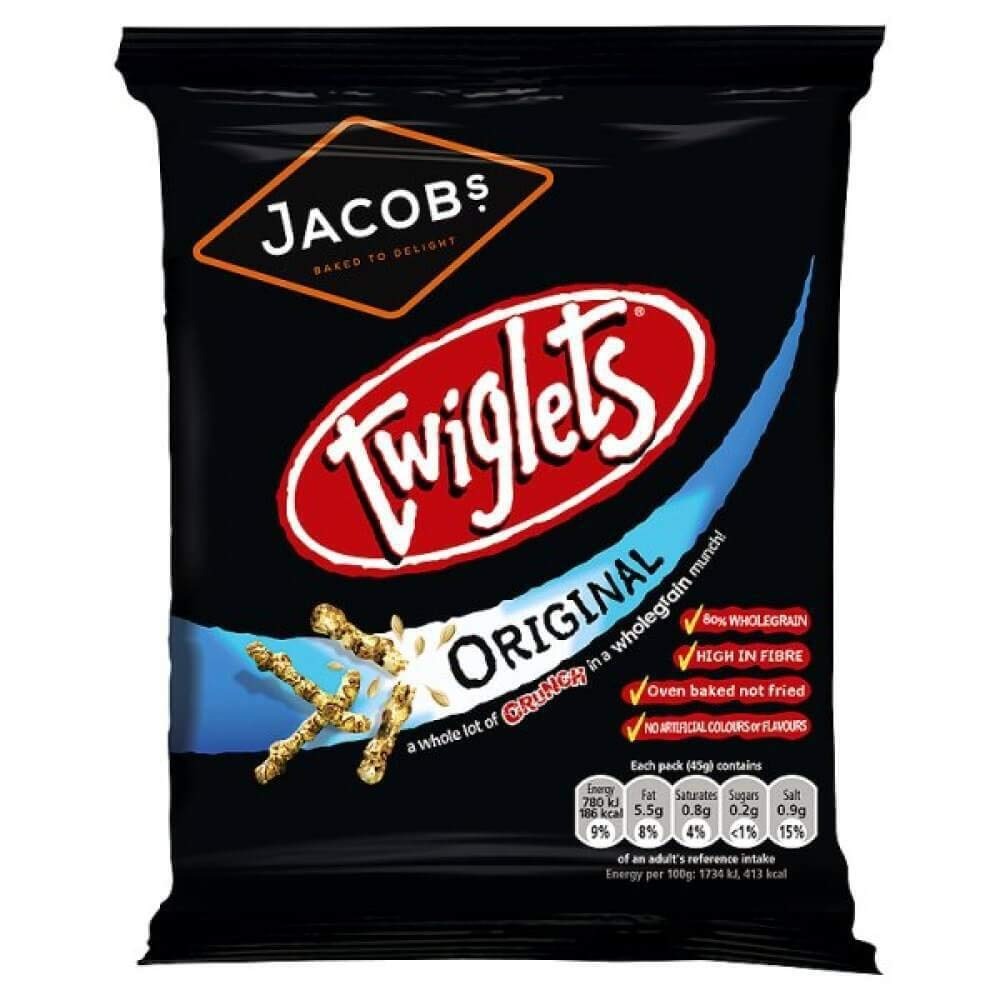
Item Name: Jacobs Twiglets Original - 45g
Product Description: Twiglets are a savory snack and an 80 year old British Institution. They have truly stood the test of time. Jacobs Twiglets have been an important part of British life for every major occasion from birthday parties to Christmas. Twiglets are whole-wheat crunchy knobbly sticks, made to look like twigs. They have a sticky Marmite flavor coating on them which gives them the zesty and zingy taste. Jacobs Twiglets don't feel greasy like crisps do. Twiglets are marketed as a more "healthy" snack because they are baked, rather than fried. Open up a Twiglets bag and enjoy the rich, wheaty and savory smell! Twiglets are great as dips and are an alternative to bread sticks or carrot sticks. They are delicious when dipped in cream cheese. A unique way of using Twiglets is as topping on the mashed potato on shepherd's pie, just crumble some Twiglets and mix with grated cheese ­and your crunchy topping is ready! Your favorite pint and a bag of Twiglets is all you need for a relaxing day watching football or rugby on a lazy Saturday!
Value: 1.59
Unit: Ounce

Price: 7.7